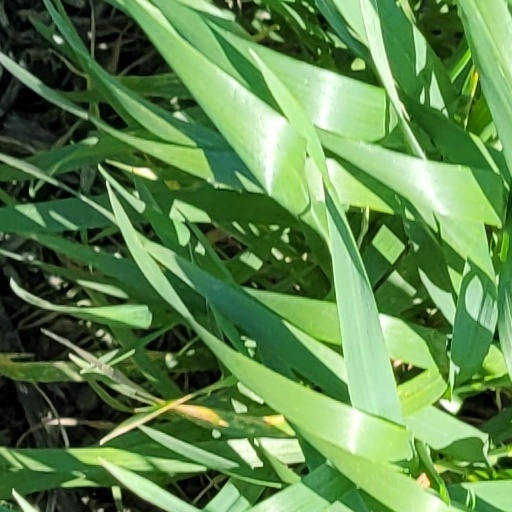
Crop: wheat